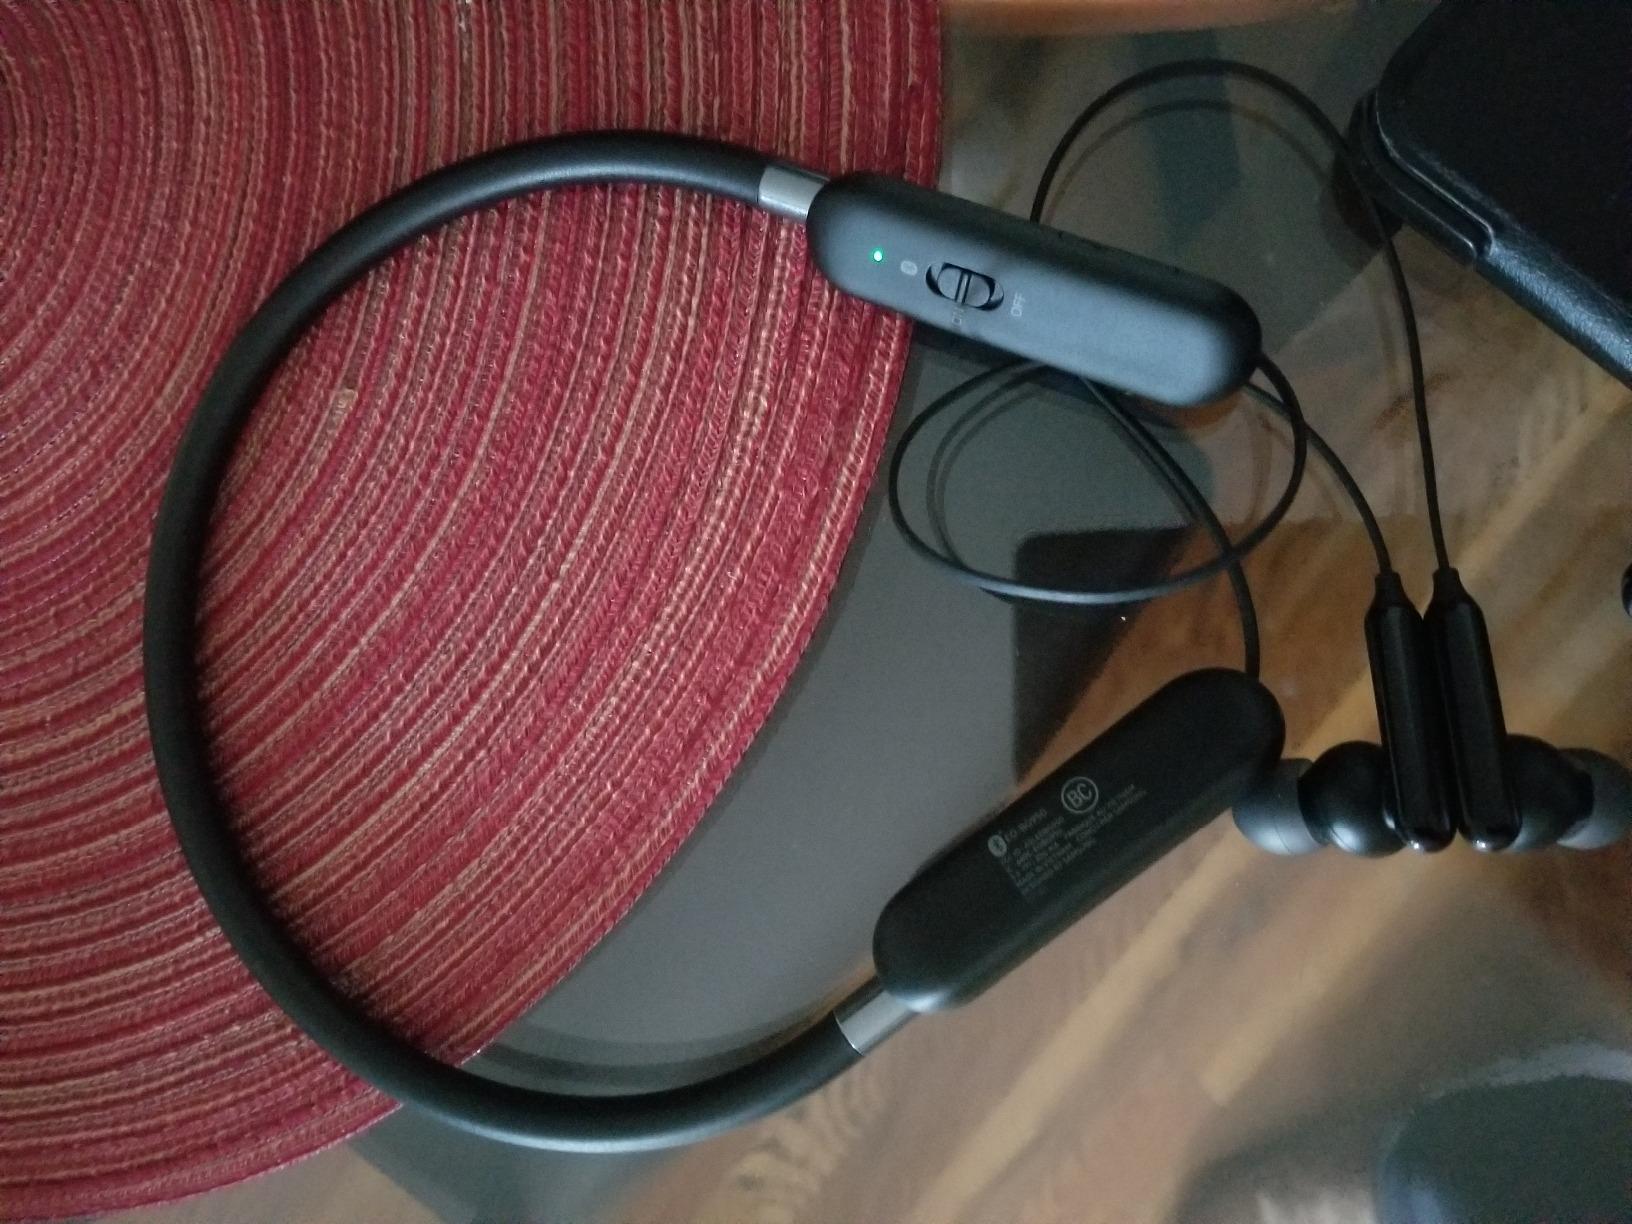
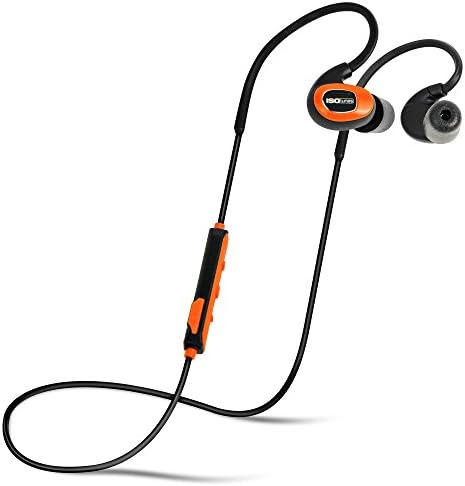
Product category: headphones
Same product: no